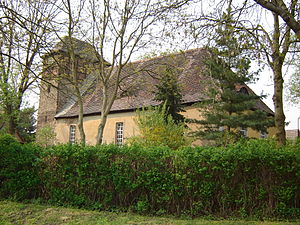
Biederitz
Biederitzer evangeliske Kirke
Biederitz er en forstadskommune til delstatshovedstaden Magdeburg, få kilometer øst for bygrænsen i landkreis Jerichower Land i den tyske delstat Sachsen-Anhalt. Bygrænsen til Magdeburg udgøres af den såkaldte Umflutkanal, der er en del af et større anlæg, der skal beskytte Magdeburg mod oversvømmelser fra Elben. Cirka 20 km. mod nordøst ligger landkreisens administrationsby Burg.